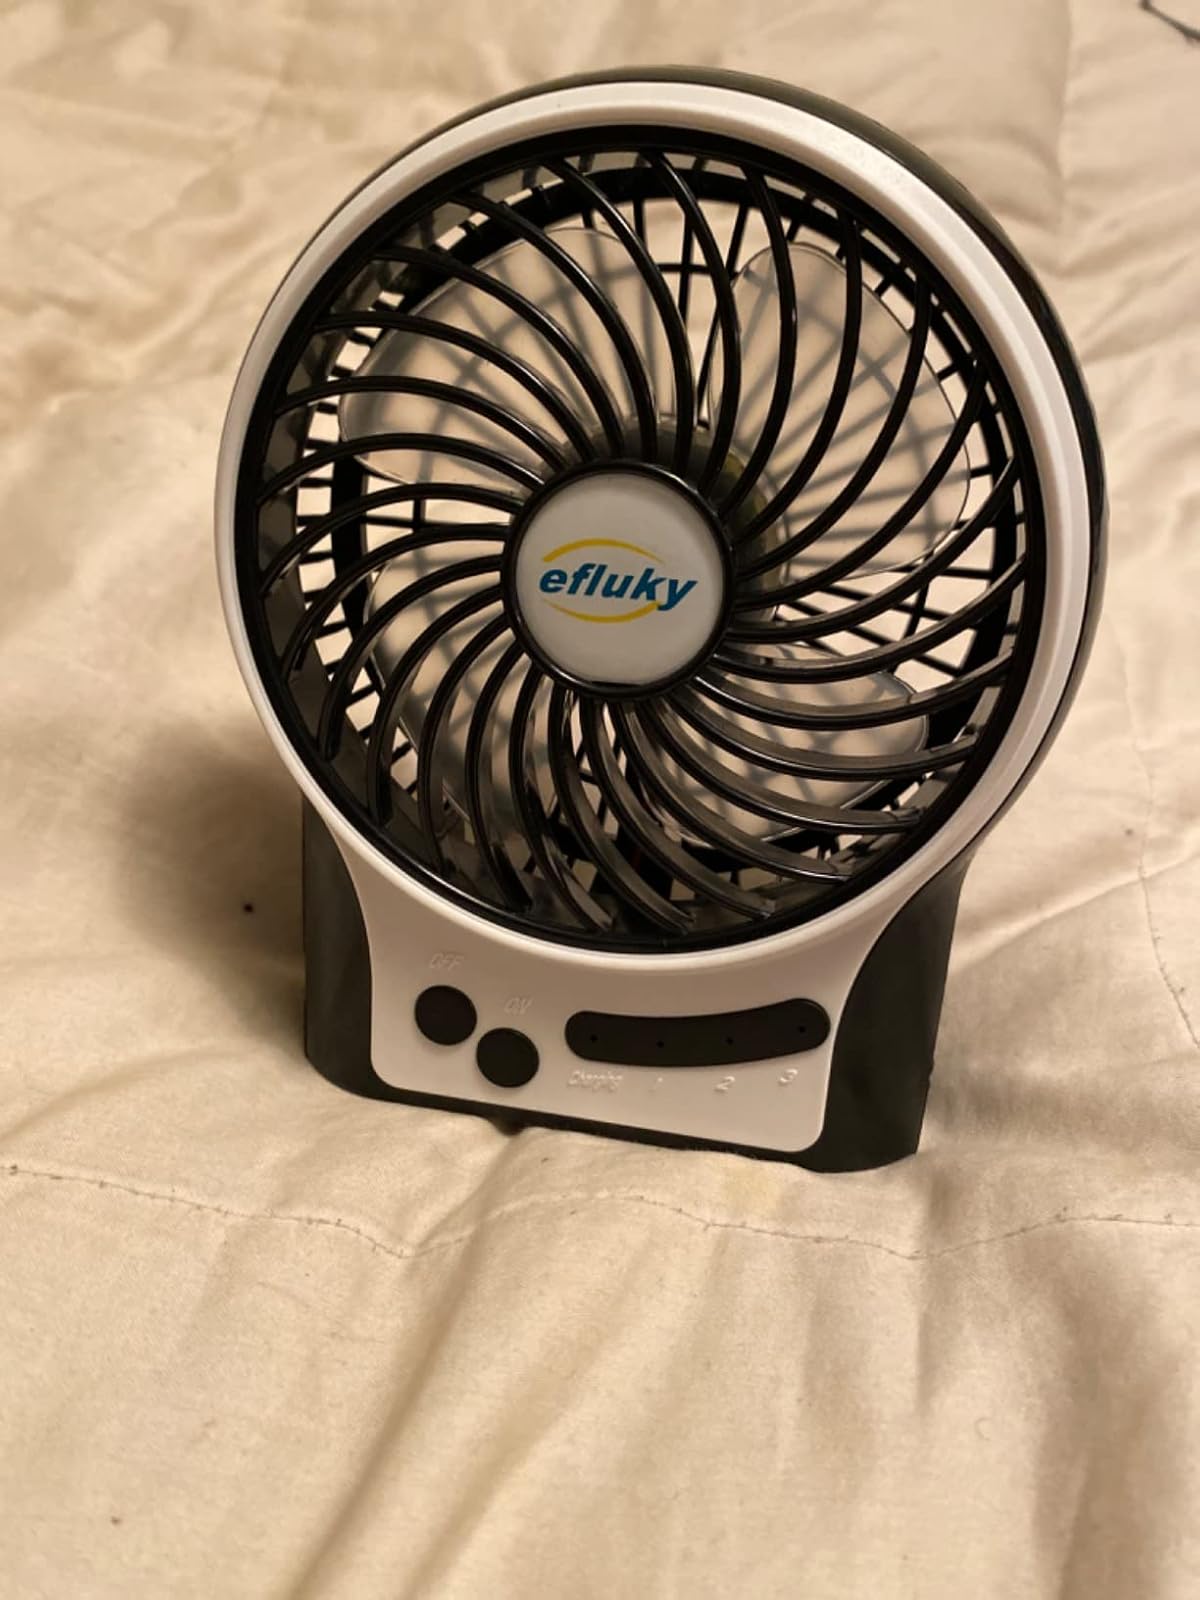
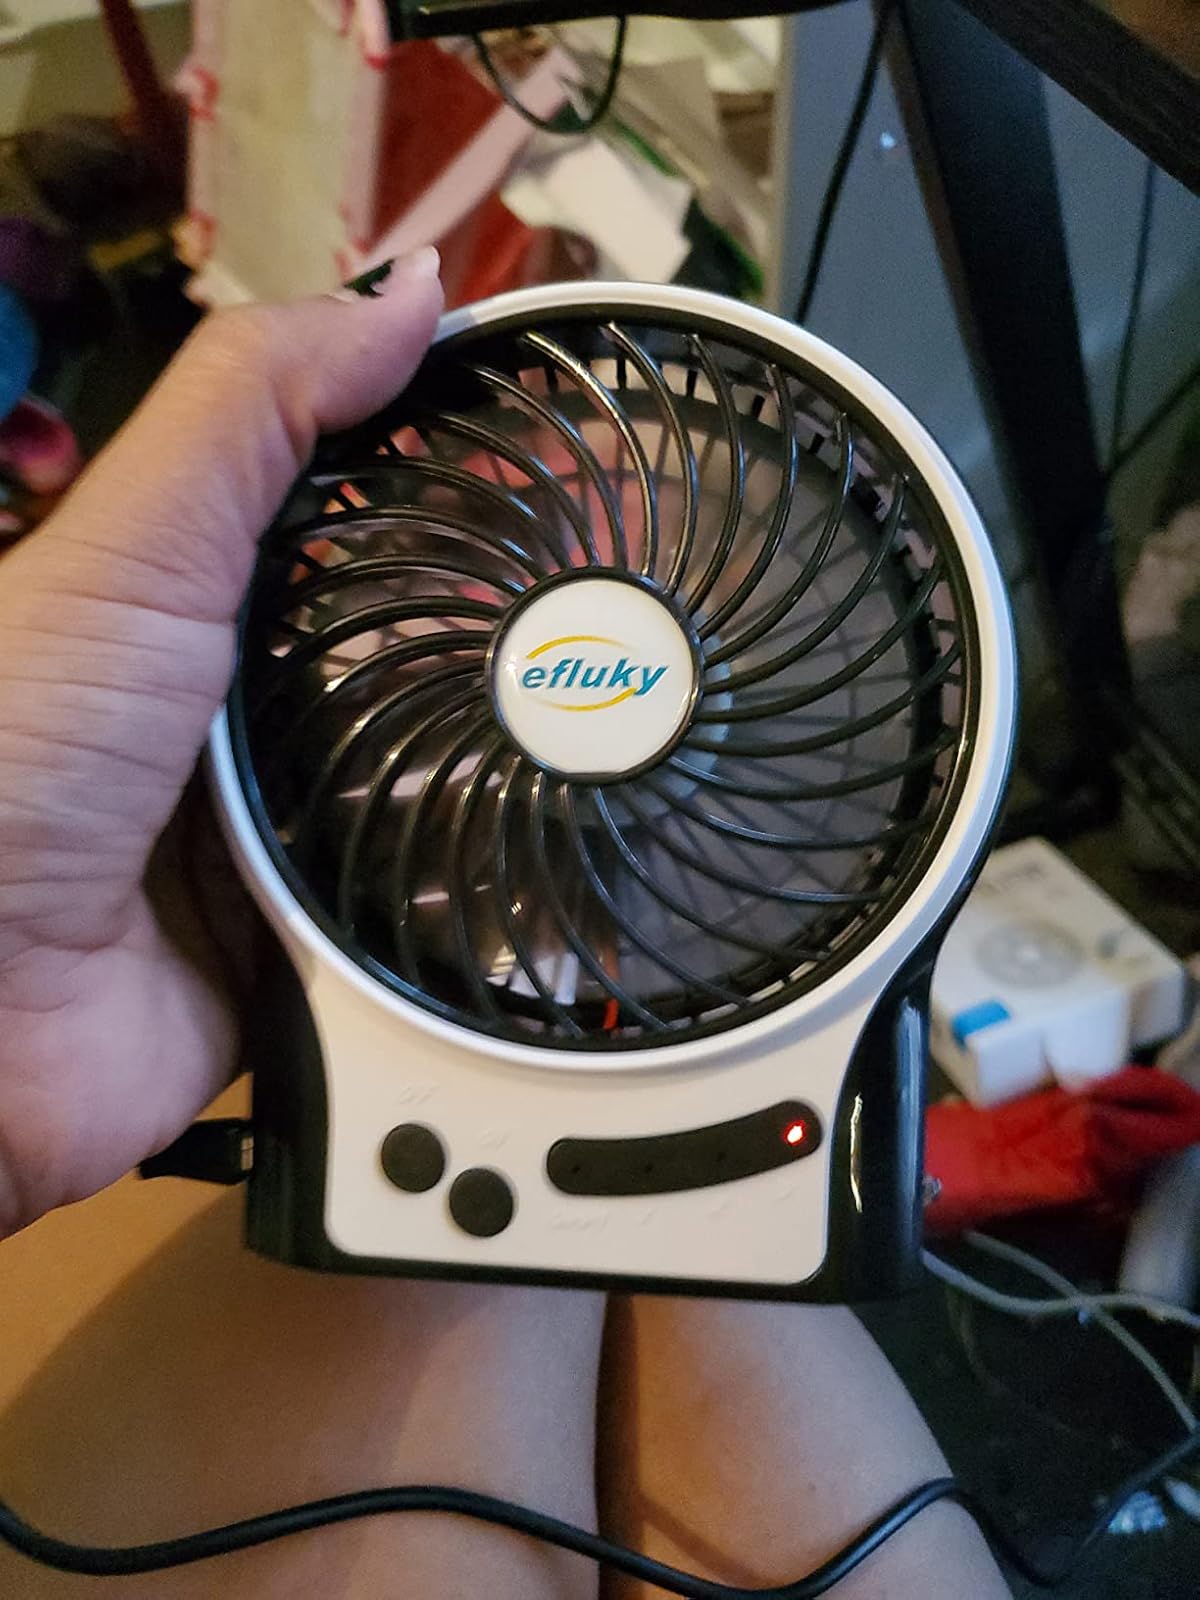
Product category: fan
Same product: yes